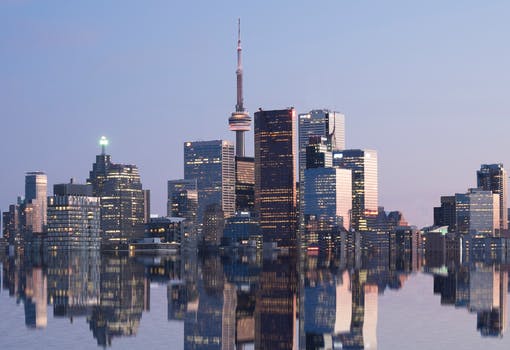
Label: No Watermark